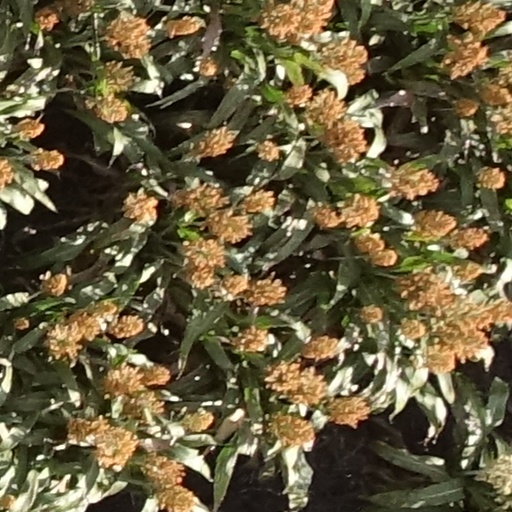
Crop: sorghum